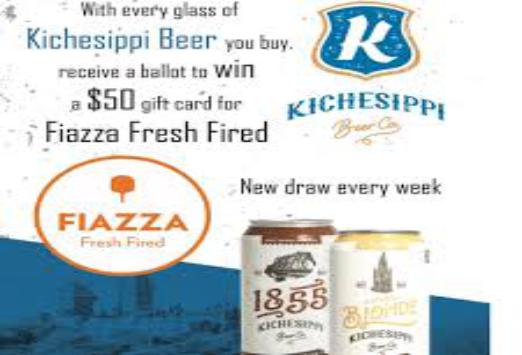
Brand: kichesippi-1
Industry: Food